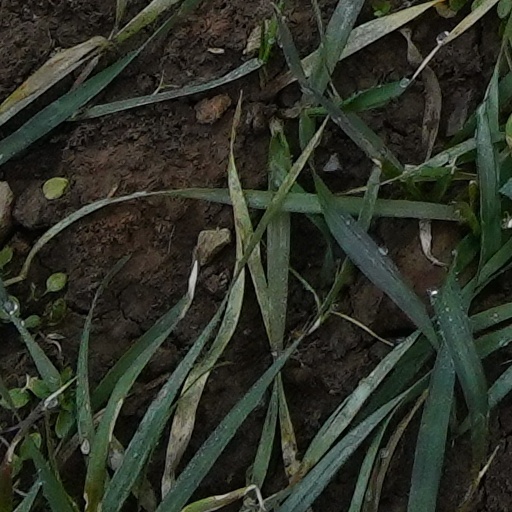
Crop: wheat